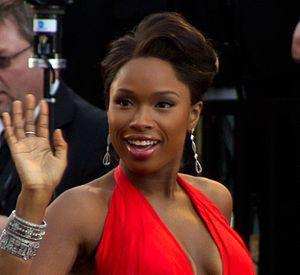
Jennifer Kate Hudson [ˈdʒɛnɪfɚ keɪt ˈhʌdsən] est une chanteuse et une actrice américaine née le 12 septembre 1981 à Chicago.
The Voice est la version américaine de l'émission musicale The Voice lancée en 2010 par John de Mol. Elle est diffusée depuis le 26 avril 2011 sur le réseau NBC et au Canada sur le réseau CTV ou CTV Two.
Les Afro-Américains, sont le groupe ethnique formé par les citoyens des États-Unis d’ascendance totale ou partielle d'Afrique subsaharienne. La grande majorité des Afro-Américains sont des descendants d'esclaves déportés entre 1619 et 1810.